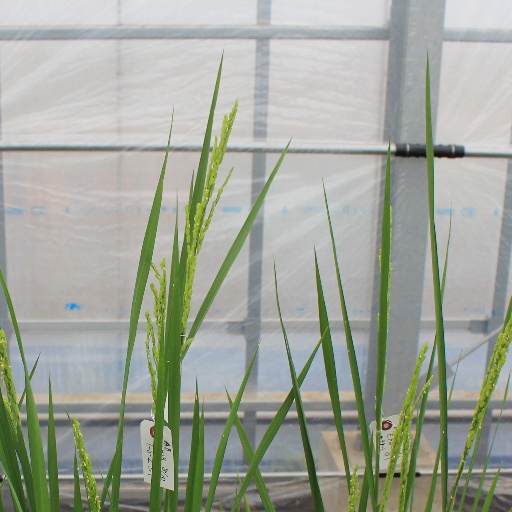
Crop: rice